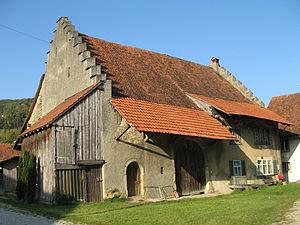
Cette liste présente les biens culturels d'importance nationale dans le canton d'Argovie. Cette liste correspond à l'édition 2009 de l'Inventaire Suisse des biens culturels d'importance nationale pour le canton d'Argovie. Il est trié par commune et inclus : 175 bâtiments séparés, 11 collections et 56 sites archéologiques.